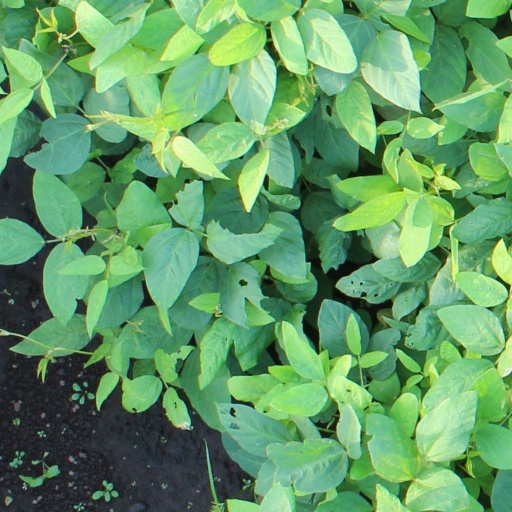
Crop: soybean